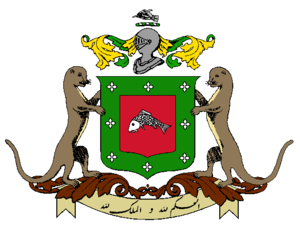
La principauté de Baoni est un ancien État princier de l'Inde.